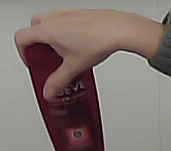
Product: loreal_shampoo